Wilhelm August Lampadius

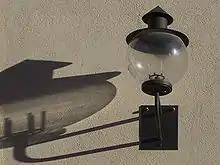
Lampadius gas lamp

Klaproth helped him to become a professor's assistant at the mining academy in Freiberg. He specialized himself for metallurgical chemistry. Abraham Gottlob Werner recommended Lampadius and he was named as a professor for metallurgy.